Keble College, Oxford

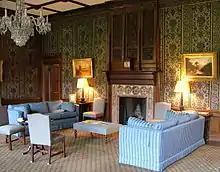
Senior Common Room

On its construction, Keble was not always admired within the university. Undergraduates at St John's College started the "Destroy Keble Society", which aimed to dismantle the college brick by brick.